Olav Nilsson

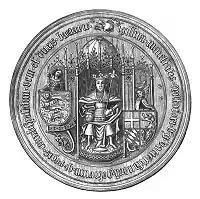
Seal of King Christopher

King Christopher wanted to improve his relations with the common people of his realm, having come to power following rebellions against his predecessor, Eric, who had allowed foreign officials and bishops to exploit the peoples he ruled over. One of the main efforts of king Christopher to mend these relations was to appoint a commission to process the complaints of the citizens of Norway. The chairman of this commission was Olav Nilsson Skanke. Olav was also appointed chief official of Bergen, the main trading centre and harbour of Norway at the time.